Norway–Yugoslavia relations

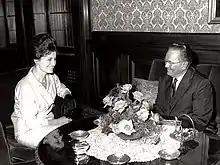
Yugoslav ambasador to Norway Stana Tomašević with President of Yugoslavia Josip Broz Tito in Belgrade in 1963

Norway–Yugoslavia relations were historical foreign relations between Norway and now split-up Yugoslavia (both Kingdom of Yugoslavia or Socialist Federal Republic of Yugoslavia).